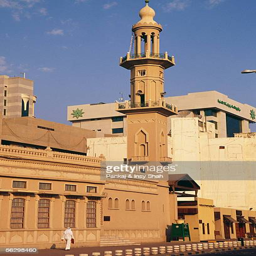
a man walking near a tall slender tower .